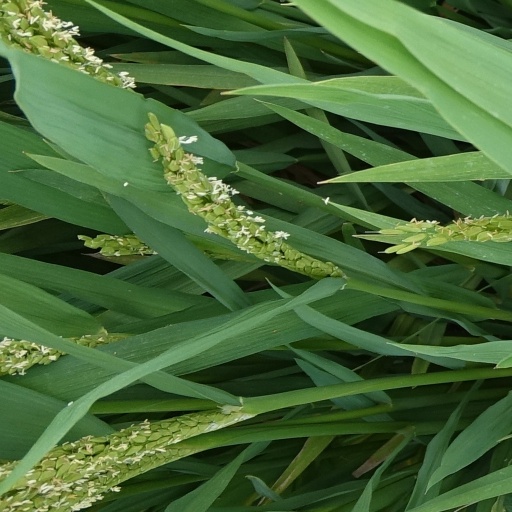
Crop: rice